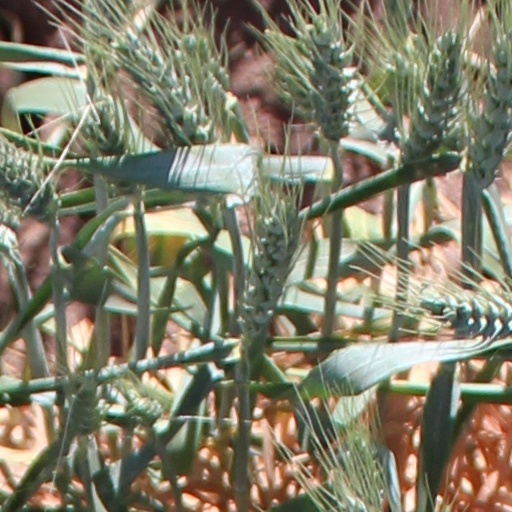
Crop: wheat